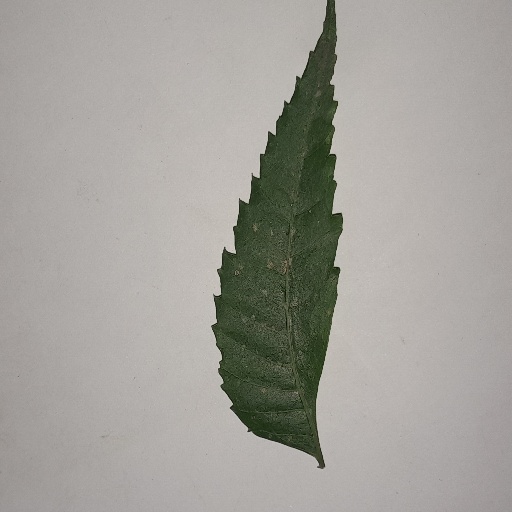
Species: Neem
Leaf condition: Powdery Mildew